List of best-selling Sega Genesis games

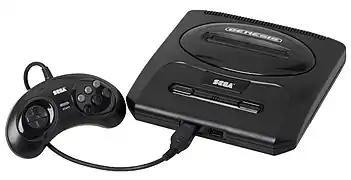
Sega Genesis, along with its controller

This is a list of Sega Genesis/Mega Drive video games that have sold or shipped at least one million copies, sorted in order of copies sold. The best-selling title is "Sonic the Hedgehog", first released in North America on June 23, 1991. Due to being bundled with the console, it sold 15 million copies. The second best-selling game is its sequel, 1992's "Sonic the Hedgehog 2", with more than 7.55 million copies sold.